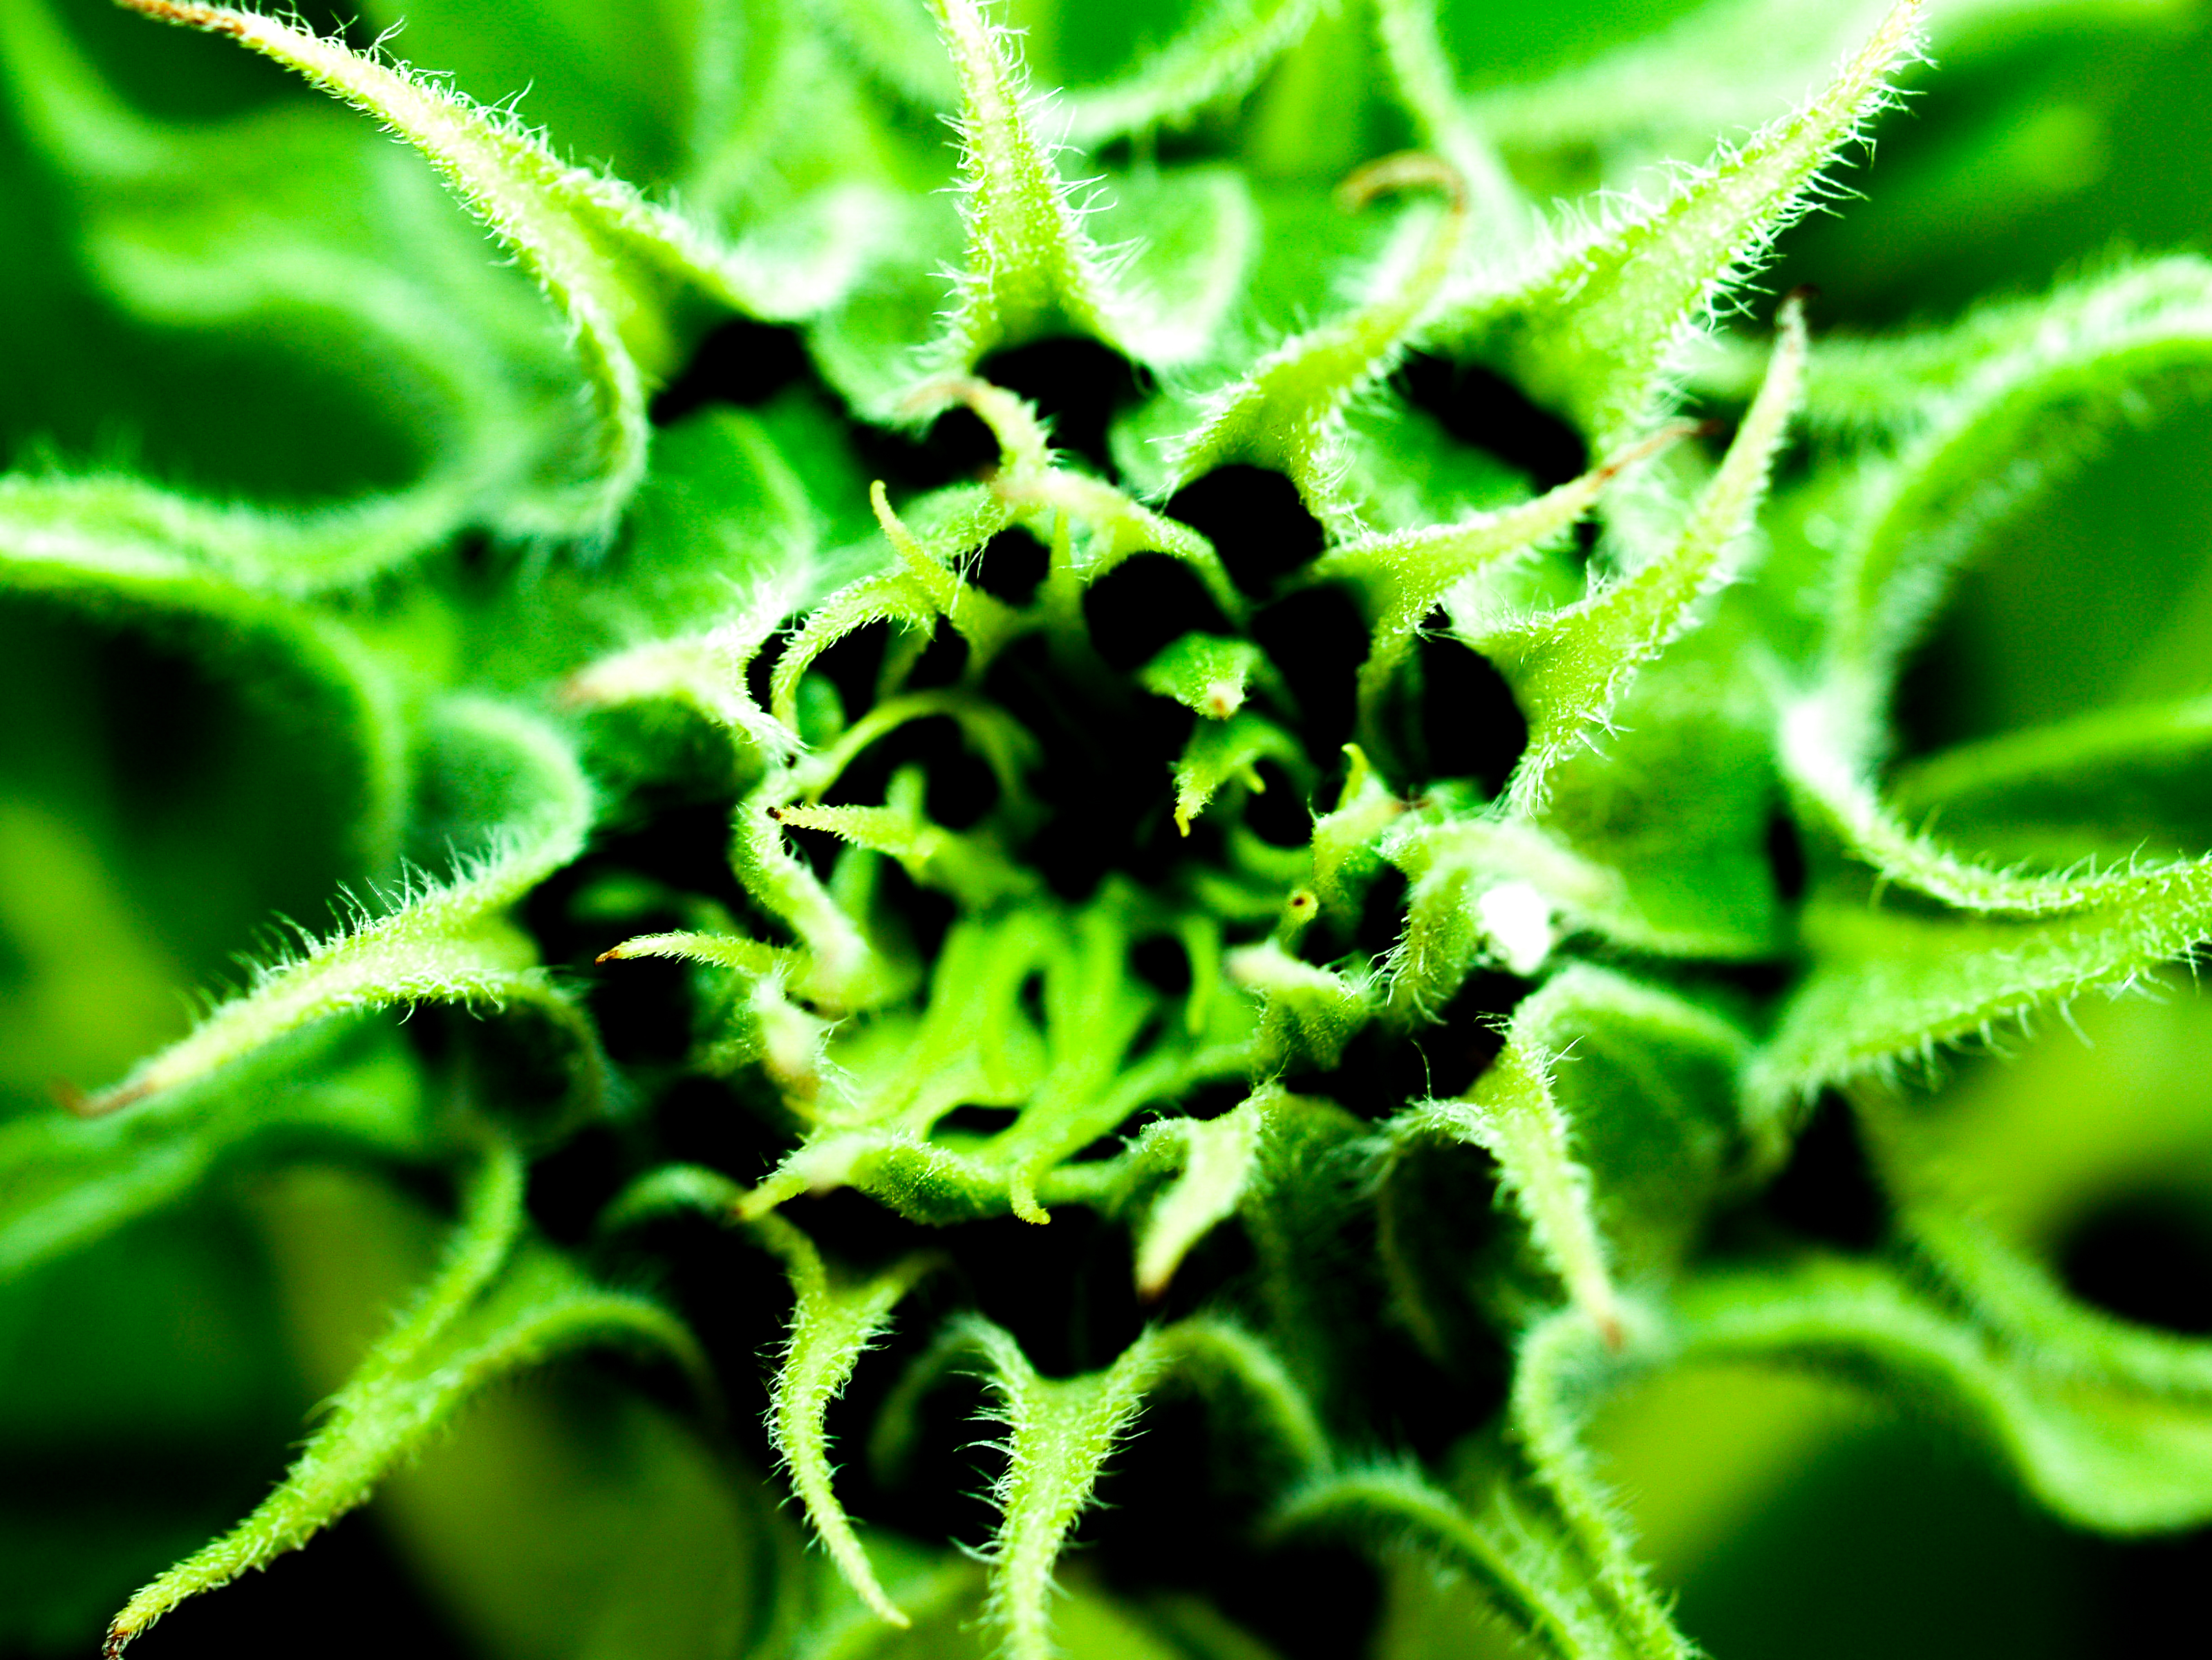
field, flower, yellow, sunflower, nature, agriculture, landscape, sunny, background, rural, plant, growth, green, summer, beautiful, blossom, sun, floral, farm, meadow, blooming, plantation, beauty, season, natural, flora, sunlight, leaf, sunflowers, close up, organism, macro photography, plant stem, computer wallpaper